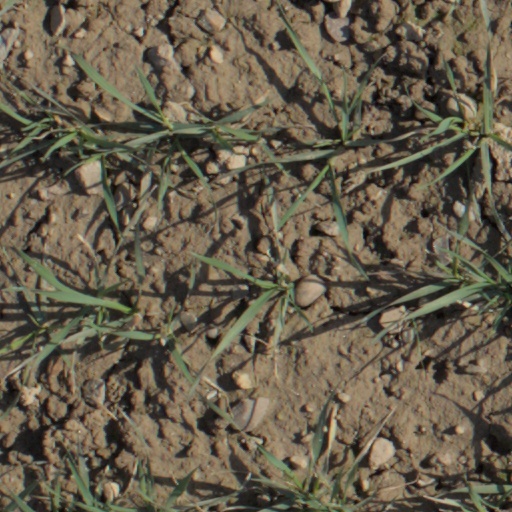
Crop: wheat